Larbre Compétition

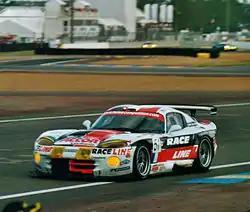

For 2008, Larbre chose to enlist Saleen S7-Rs for the Le Mans Series and FFSA GT Championship. The team continued with the GT1 Saleens during the 2009 LMS season, but ACO denied an entry from them for the 2009 24 Hours of Le Mans.